Anton Chladek

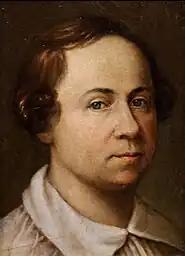
Self-portrait (1837/40)

Anton Chladek (1794 – May 1882) was a Romanian painter of Czech ancestry. He was known primarily for portraits in the Biedermeier style.